Edmund the Martyr

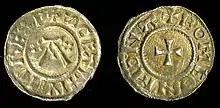
A St Edmund memorial penny (British Museum)

Following the death of the Danish Guthrum, king of East Anglia, in around 890, the same moneyers who had minted his coins started to produce money in commemoration of Edmund. The coins, whose design was based upon those produced during Edmund's reign, provide the earliest evidence that he was venerated as a saint. All the pennies and (more rarely) half-pennies that were produced read "SCE EADMVND REX"—'O St Edmund the king!'. Some of them have a legend that provides evidence that the Vikings experimented with their initial design.